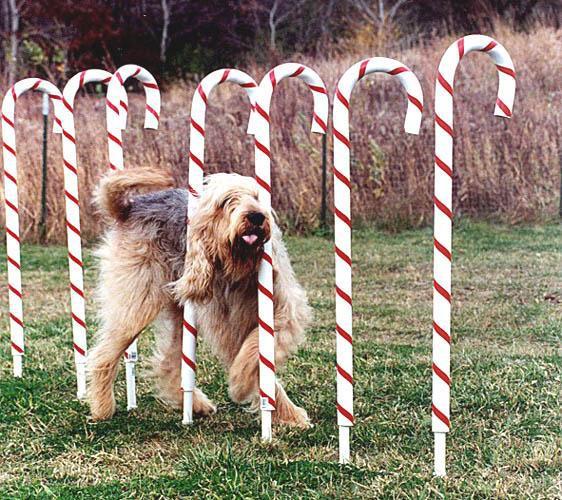
otterhound